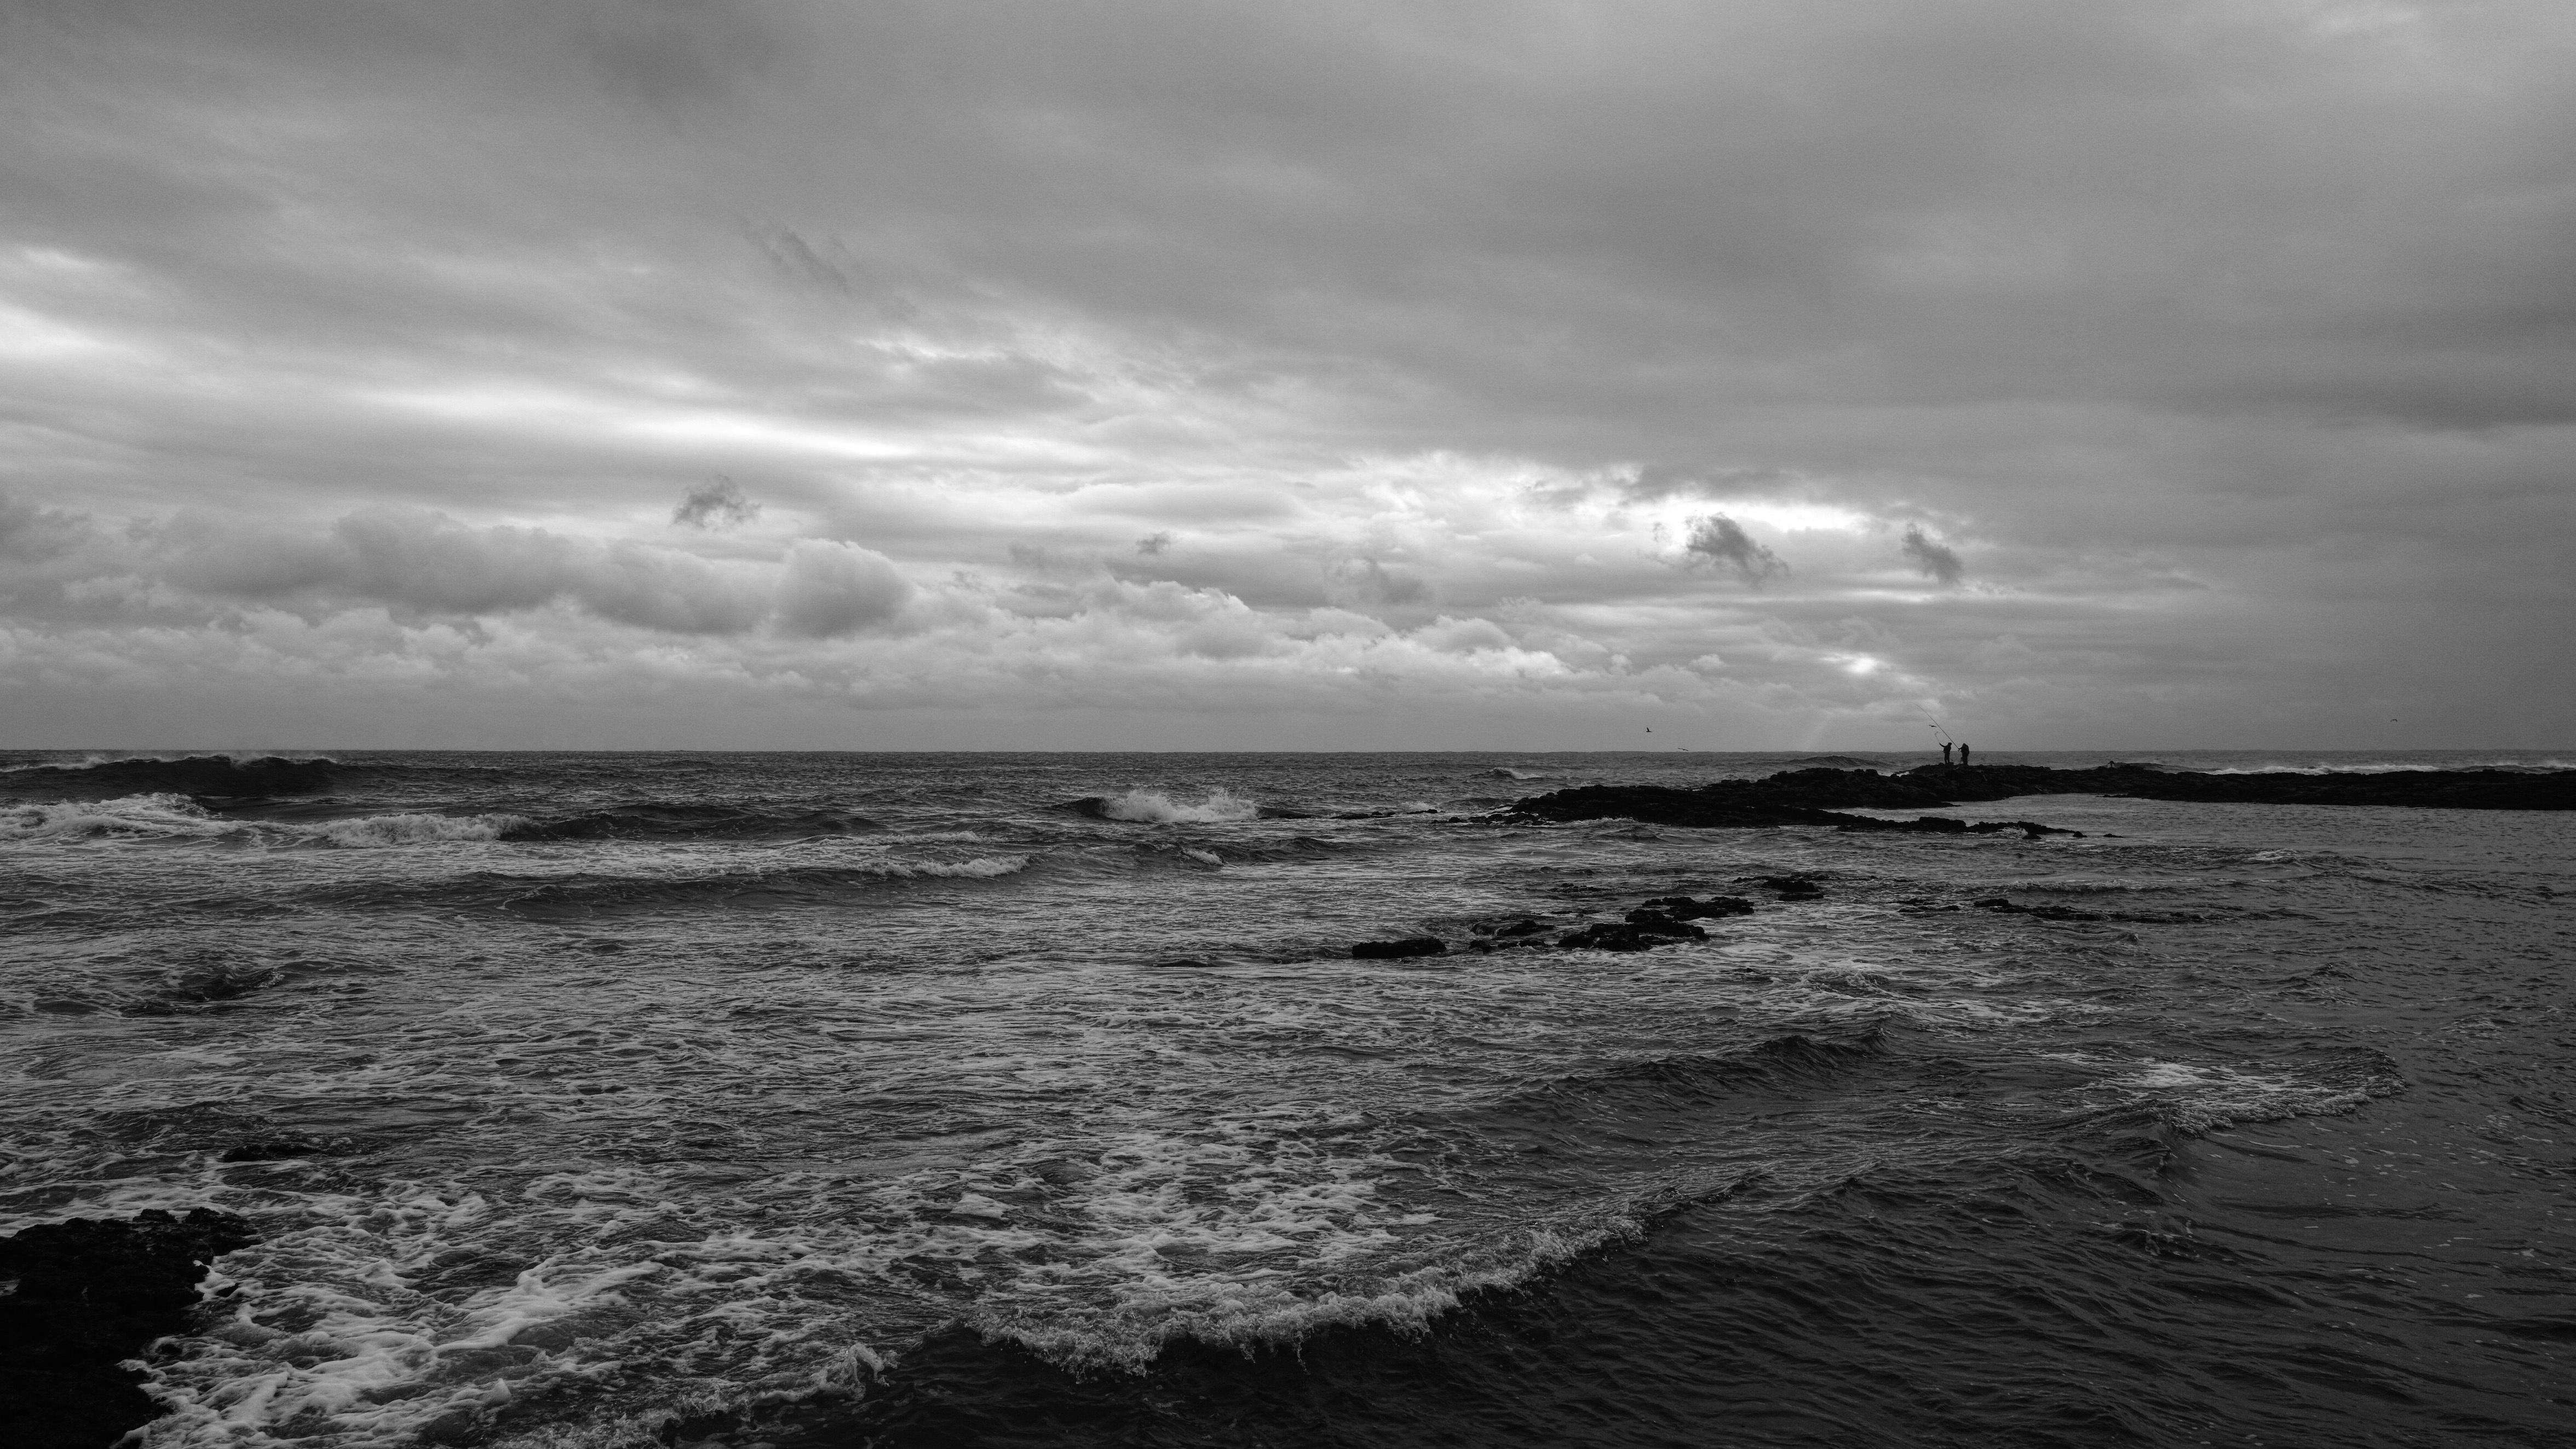
beach, sea, coast, sand, rock, ocean, horizon, cloud, black and white, sky, shore, wave, wind, dusk, fishing, weather, monochrome, body of water, jeju, meteorological phenomenon, monochrome photography, mudflat, wind wave